Kopli

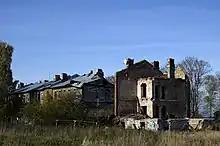
Residences in disrepair at the Kopli Lines

Due to the start of World War I, shipbuilding decreased. In 1917, the factory was evacuated. After the war, the empty barracks were used as hospitals. Later, the newly independent Estonian government tried to reestablish the factory but without luck. The machinery was sold and former soldiers came to live here.